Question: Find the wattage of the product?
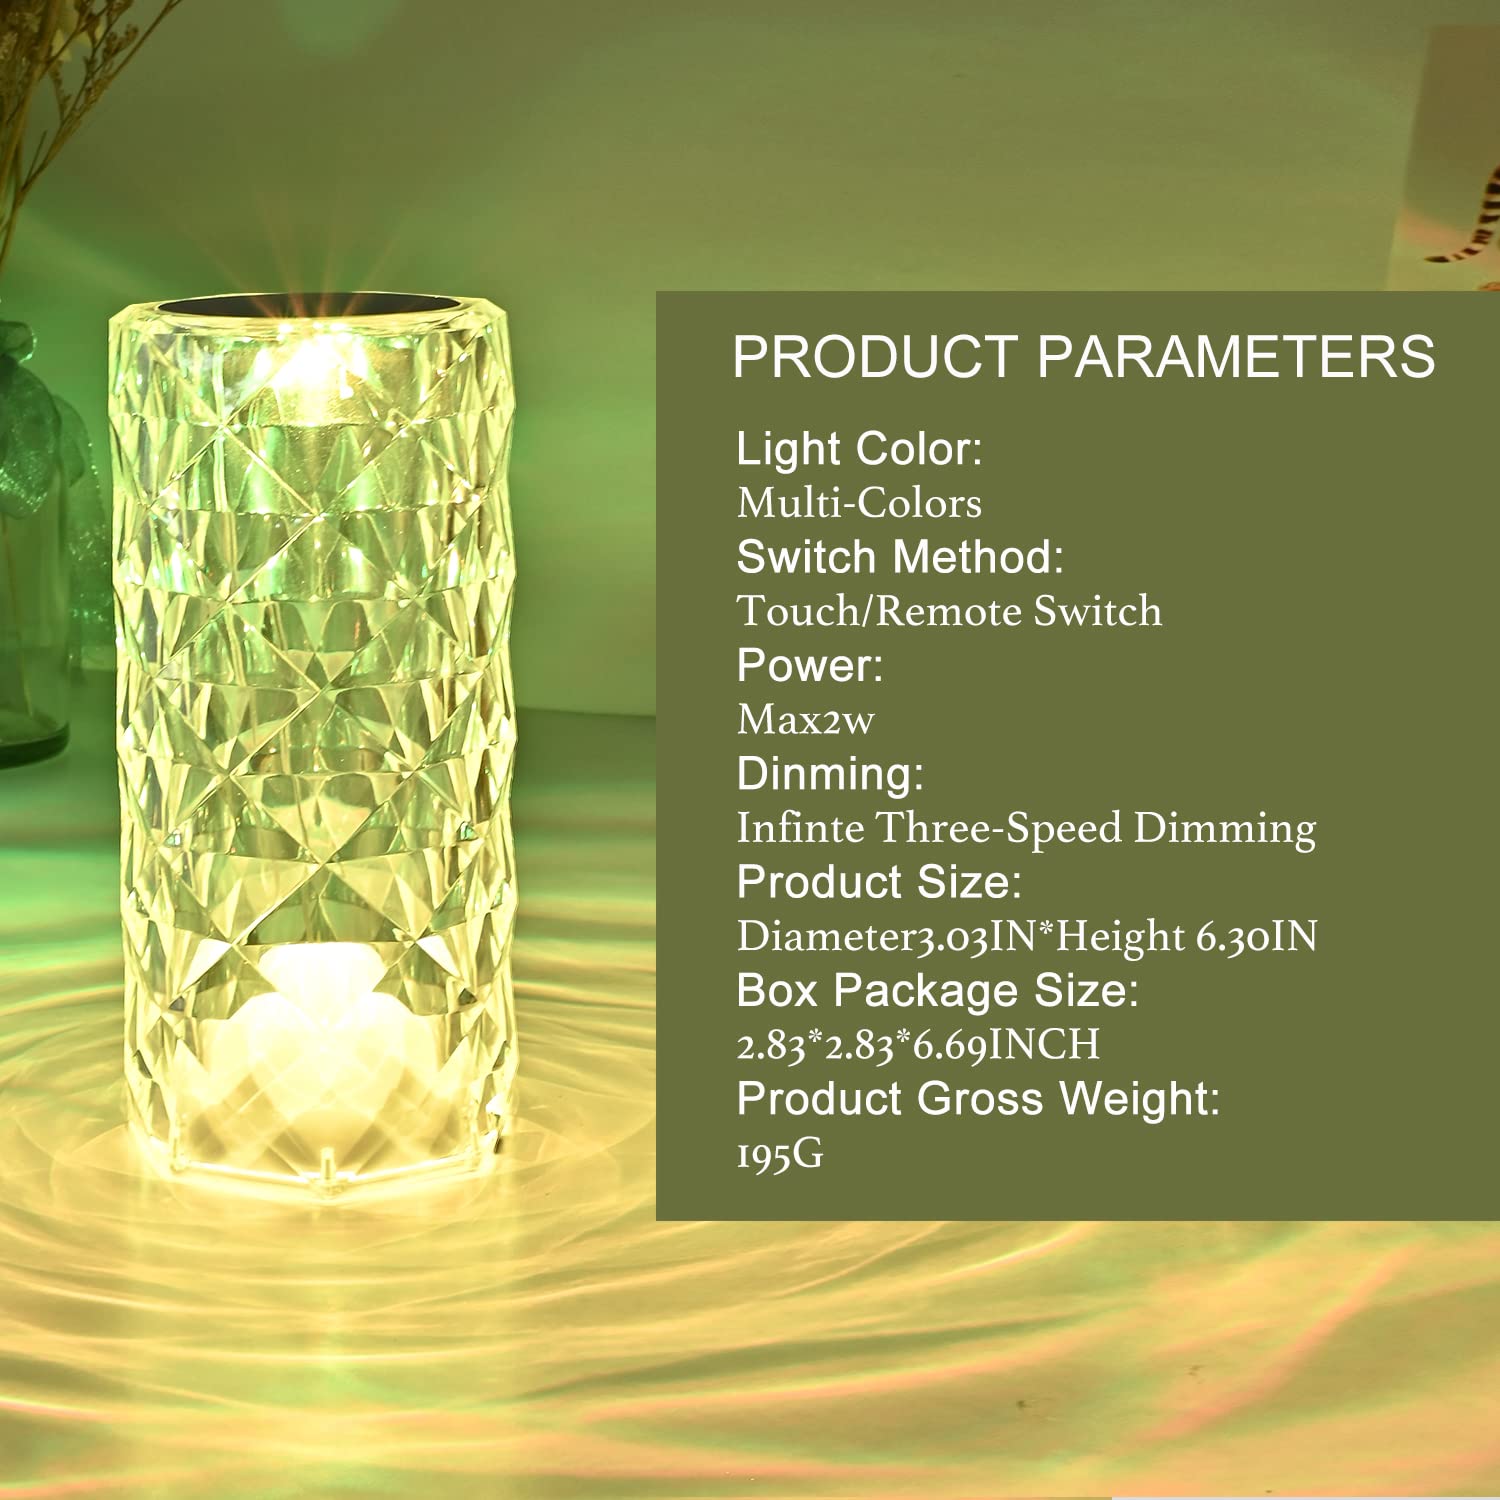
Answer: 2.0 watt